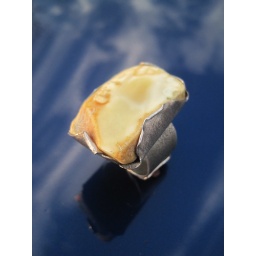
Butterscotch amber in an organic textured sterling setting. Plus adjustable. Reflected clouds in the car surface.